Battle of Crécy

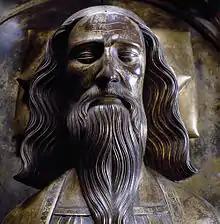

There followed eight years of intermittent but expensive and inconclusive warfare: Edward campaigned three times in northern France to no effect; Gascony was left almost entirely to its own devices and the French made significant inroads in attritional warfare. In early 1345 Edward attempted another campaign in the north; his main army sailed on 29 June and anchored off Sluys in Flanders until 22 July, while Edward attended to diplomatic affairs. When it sailed, probably intending to land in Normandy, it was scattered by a storm. There were further delays and it proved impossible to take any action with this force before winter. Meanwhile, Henry, Earl of Derby, led a whirlwind campaign through Gascony at the head of an Anglo-Gascon army. He heavily defeated two large French armies at the battles of Bergerac and Auberoche, captured more than 100 French towns and fortifications in Périgord and Agenais and gave the English possessions in Gascony strategic depth.